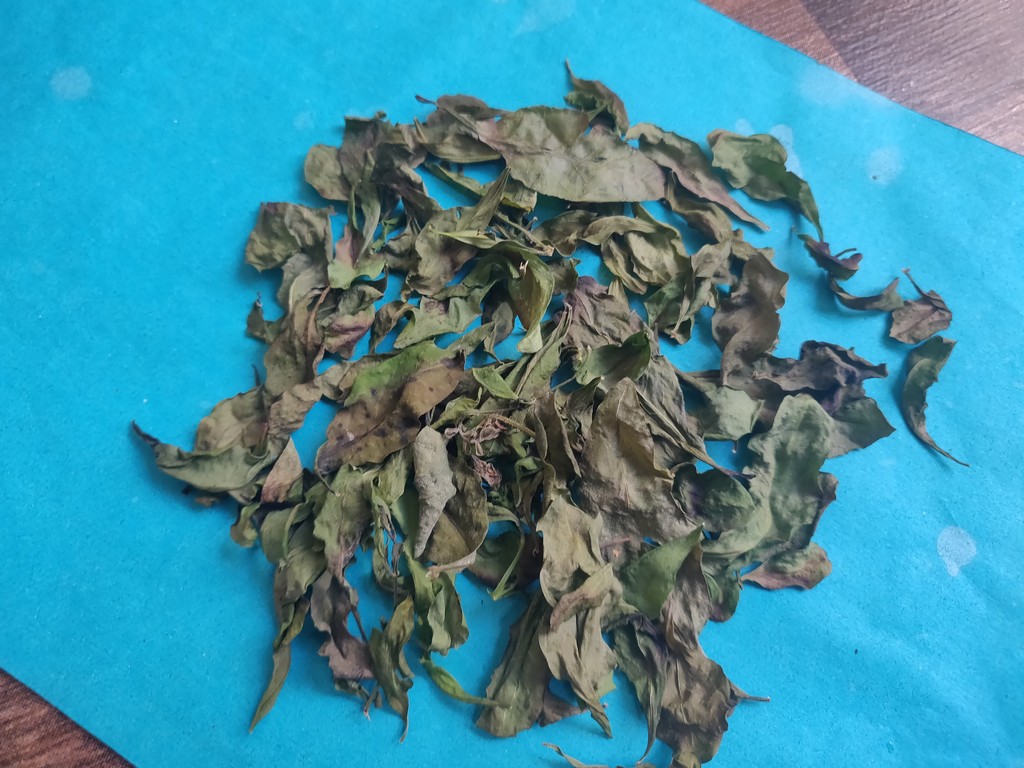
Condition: Dried
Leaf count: multiple
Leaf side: unknown